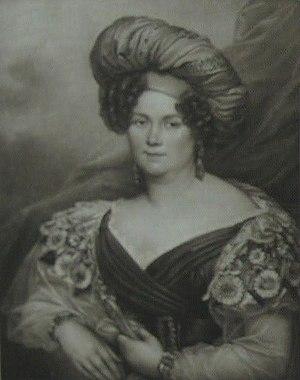
Mme Sophie Delahante, née Alexandrine-Charlotte-Sophie Brossin de Saint-Didier
Adrien Delahante est un administrateur et financier français.